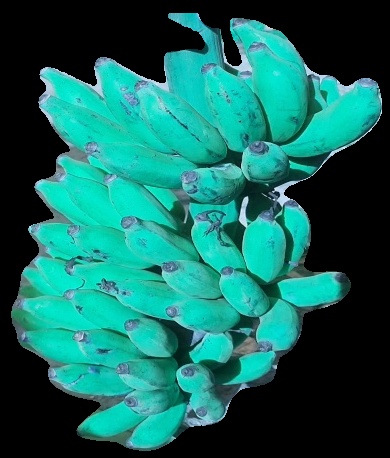
Variety: elakki-bale
Grade: grade3